Anantnag

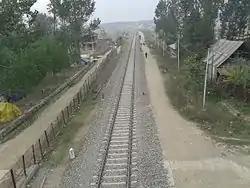
Track near the Anantnag railway station

Anantnag (ANT) is a station on the 119 km (74 mi) long Banihal-Baramulla line that started in October 2009 and connects Baramulla (BRML) and Srinagar to Banihal (BAHL), Qazigund. The railway track also connects to Banihal across the Pir Panjal mountains through a newly constructed 11 km long Banihal tunnel, and subsequently to the Indian railway network after a few years. It takes approximately 9 minutes and 30 seconds for a train to cross the tunnel. It is the longest rail tunnel in India. This railway system, proposed in 2001, is not expected to connect the Indian railway network until 2017 at the earliest, with a cost overrun of 55 billion INR. The train also runs during heavy snow across the Kashmir Valley.